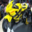
Label: motorcycle